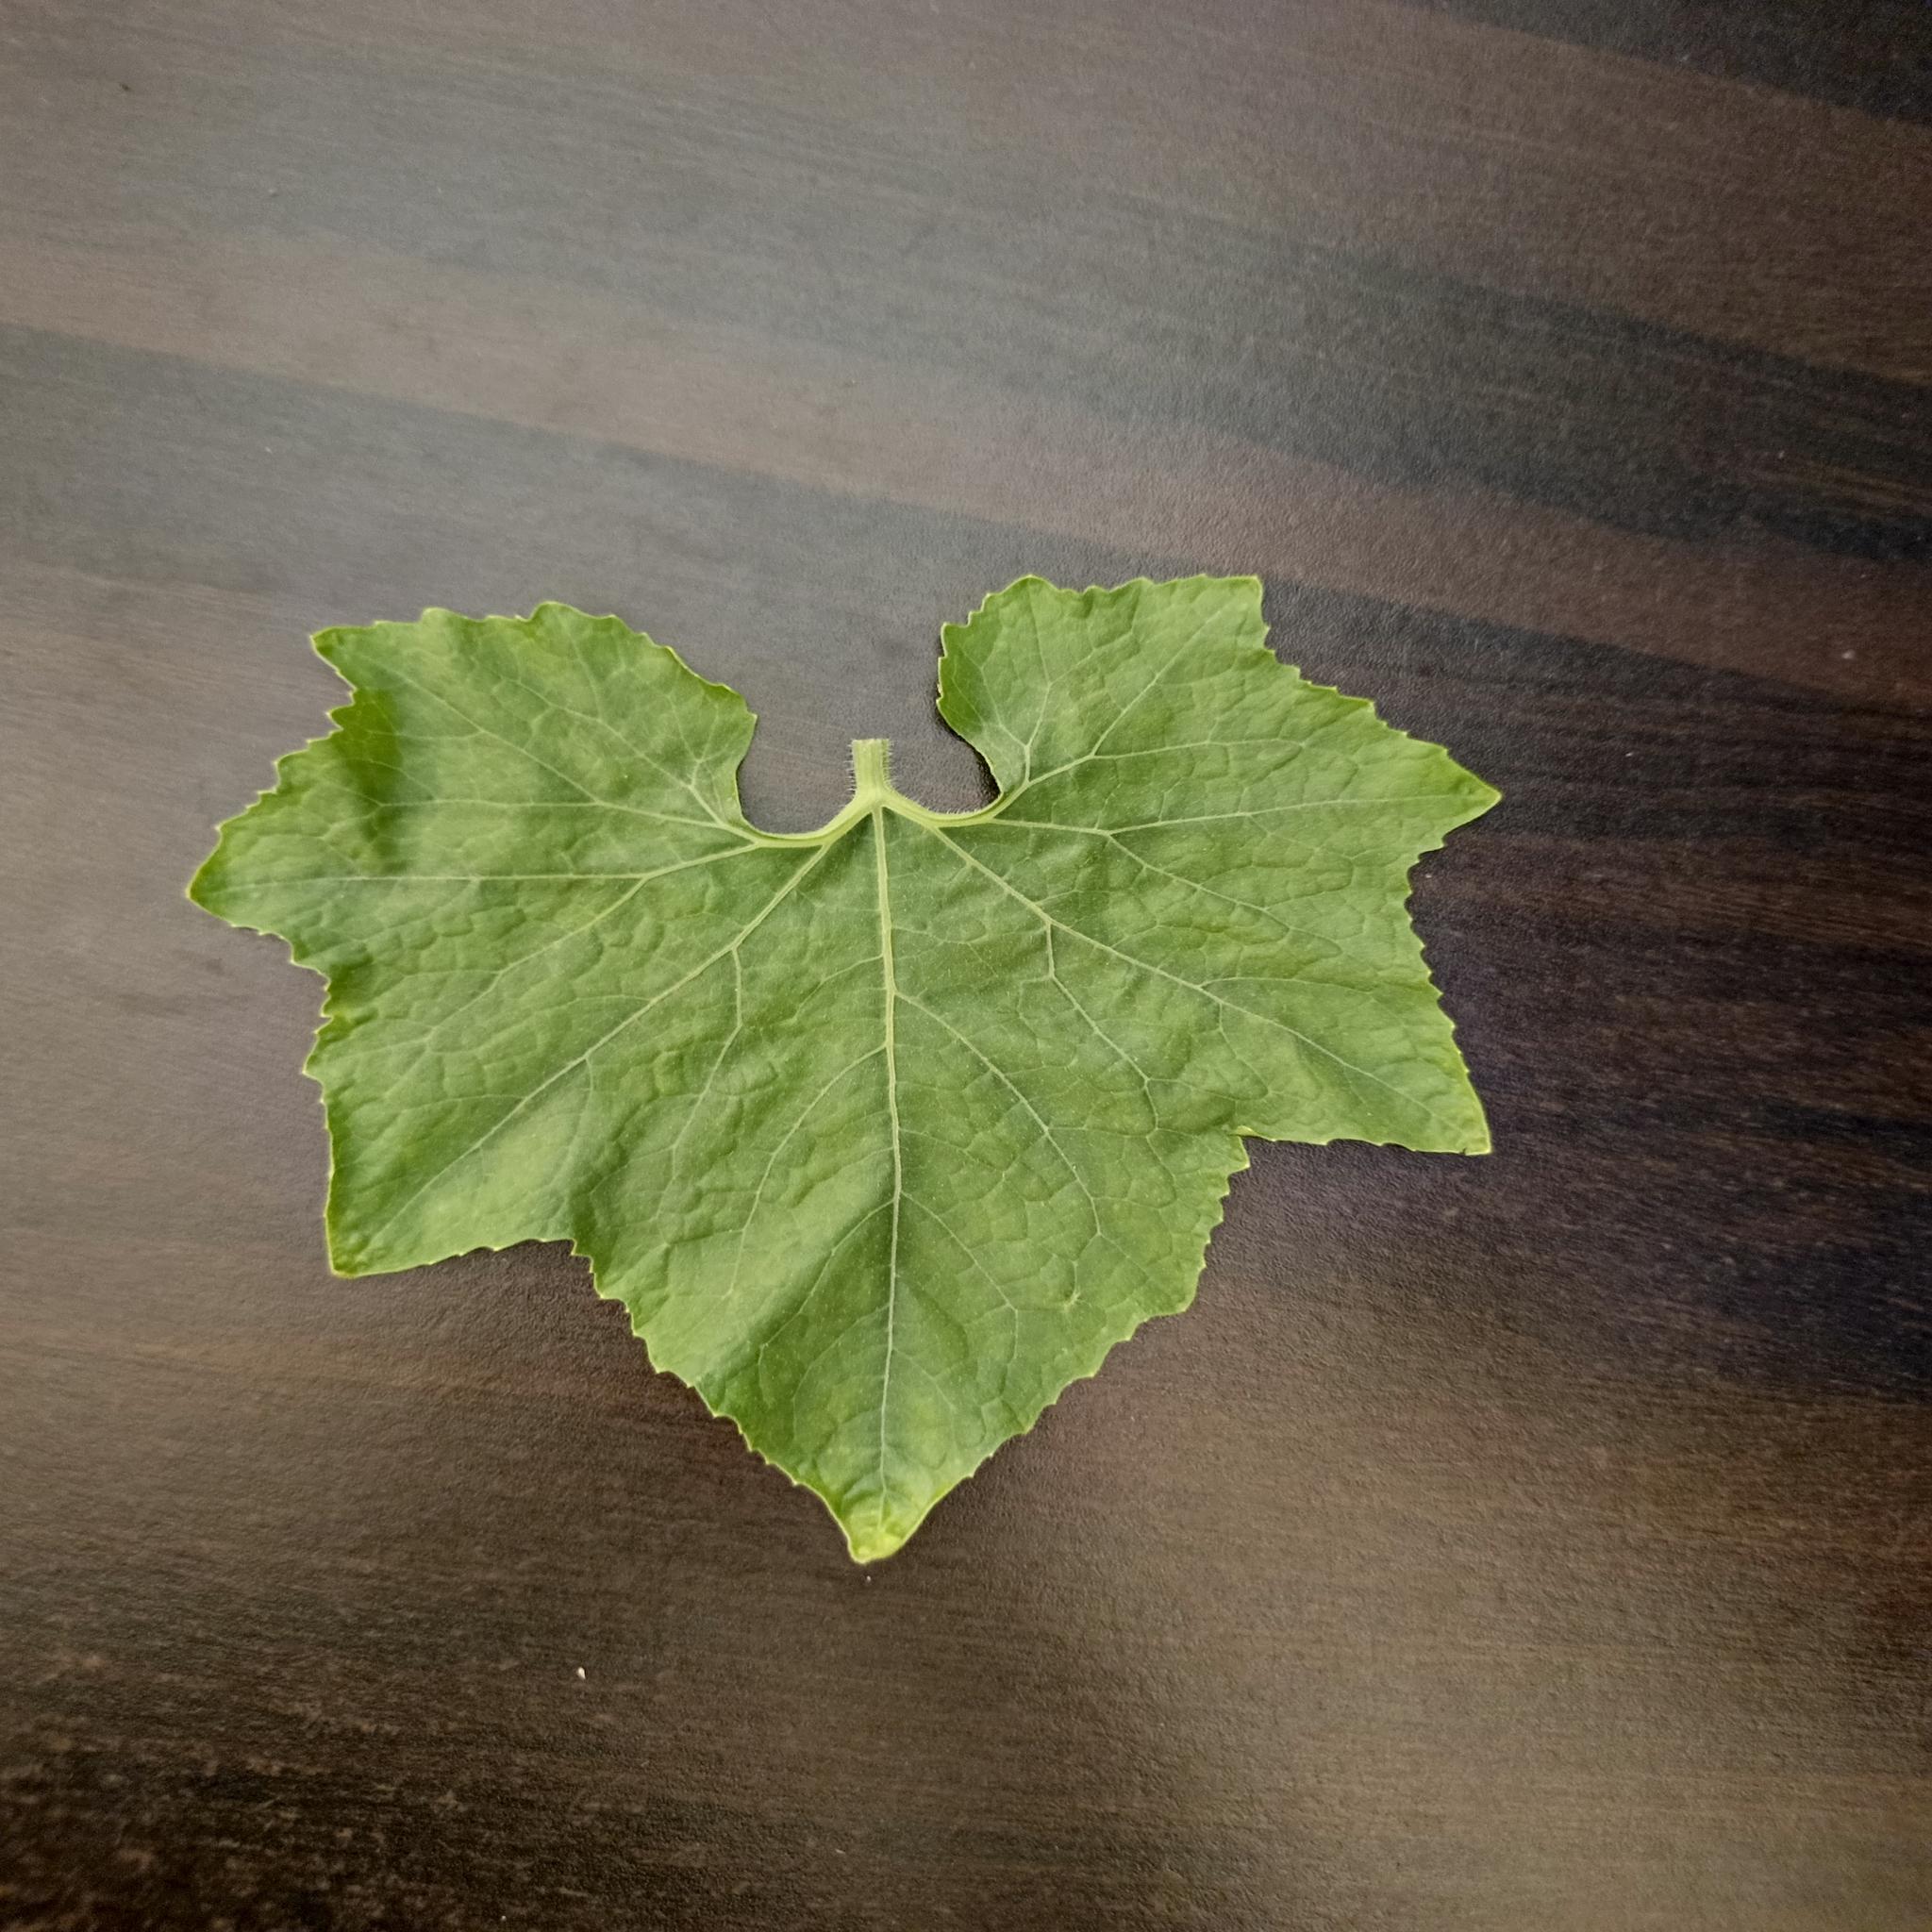
Label: Healthy